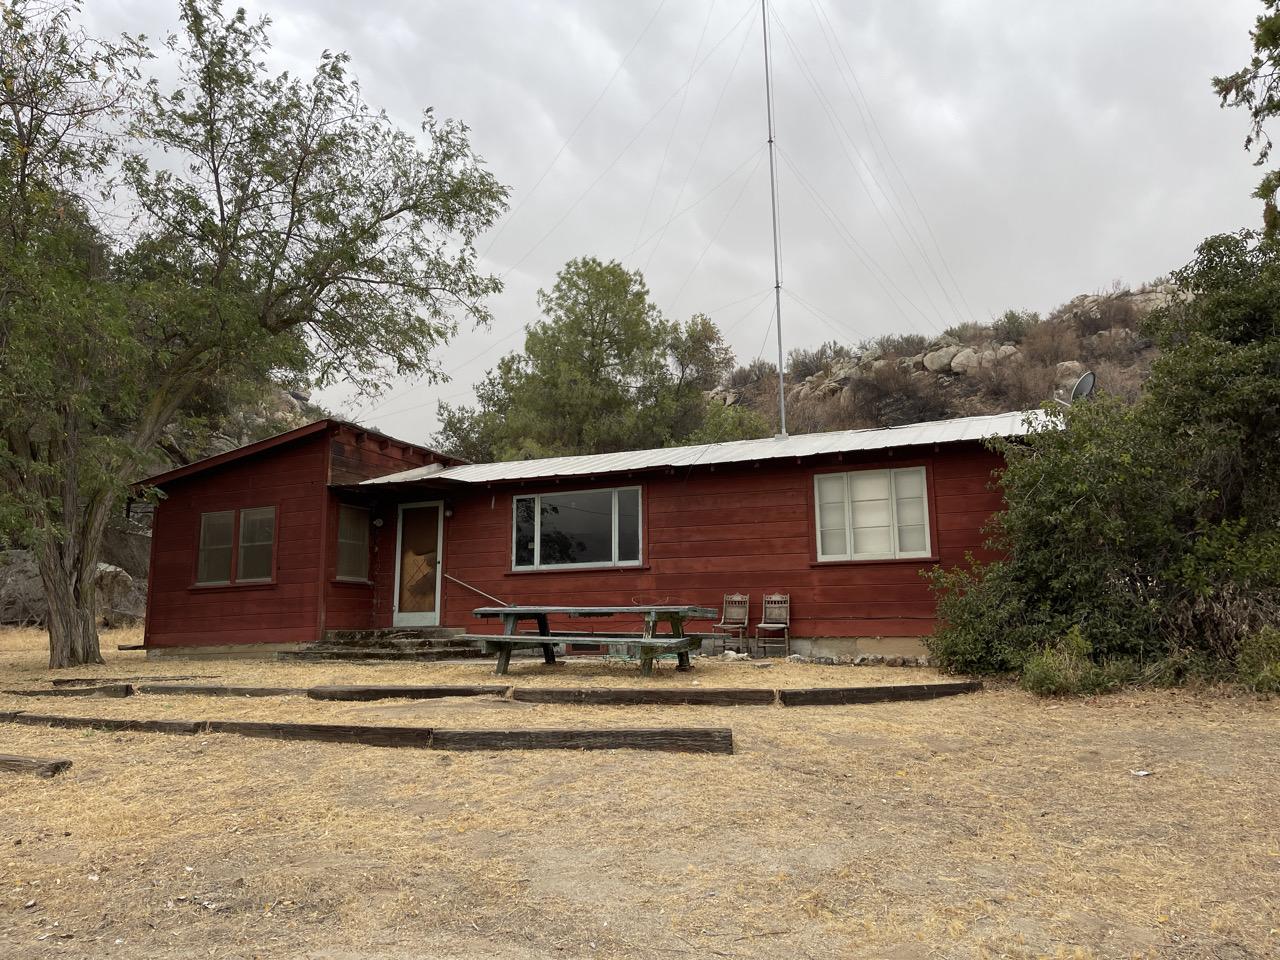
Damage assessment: no_damage